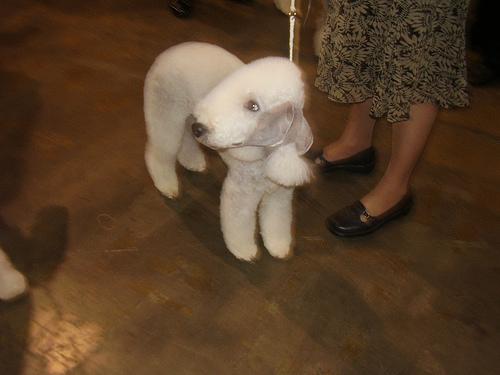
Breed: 214-n000033-Bedlington_terrier